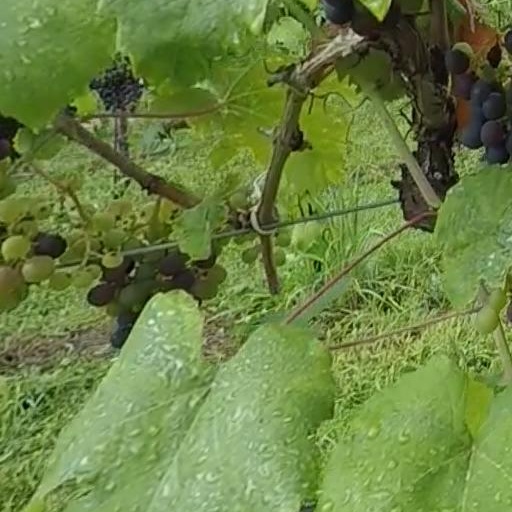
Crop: grape